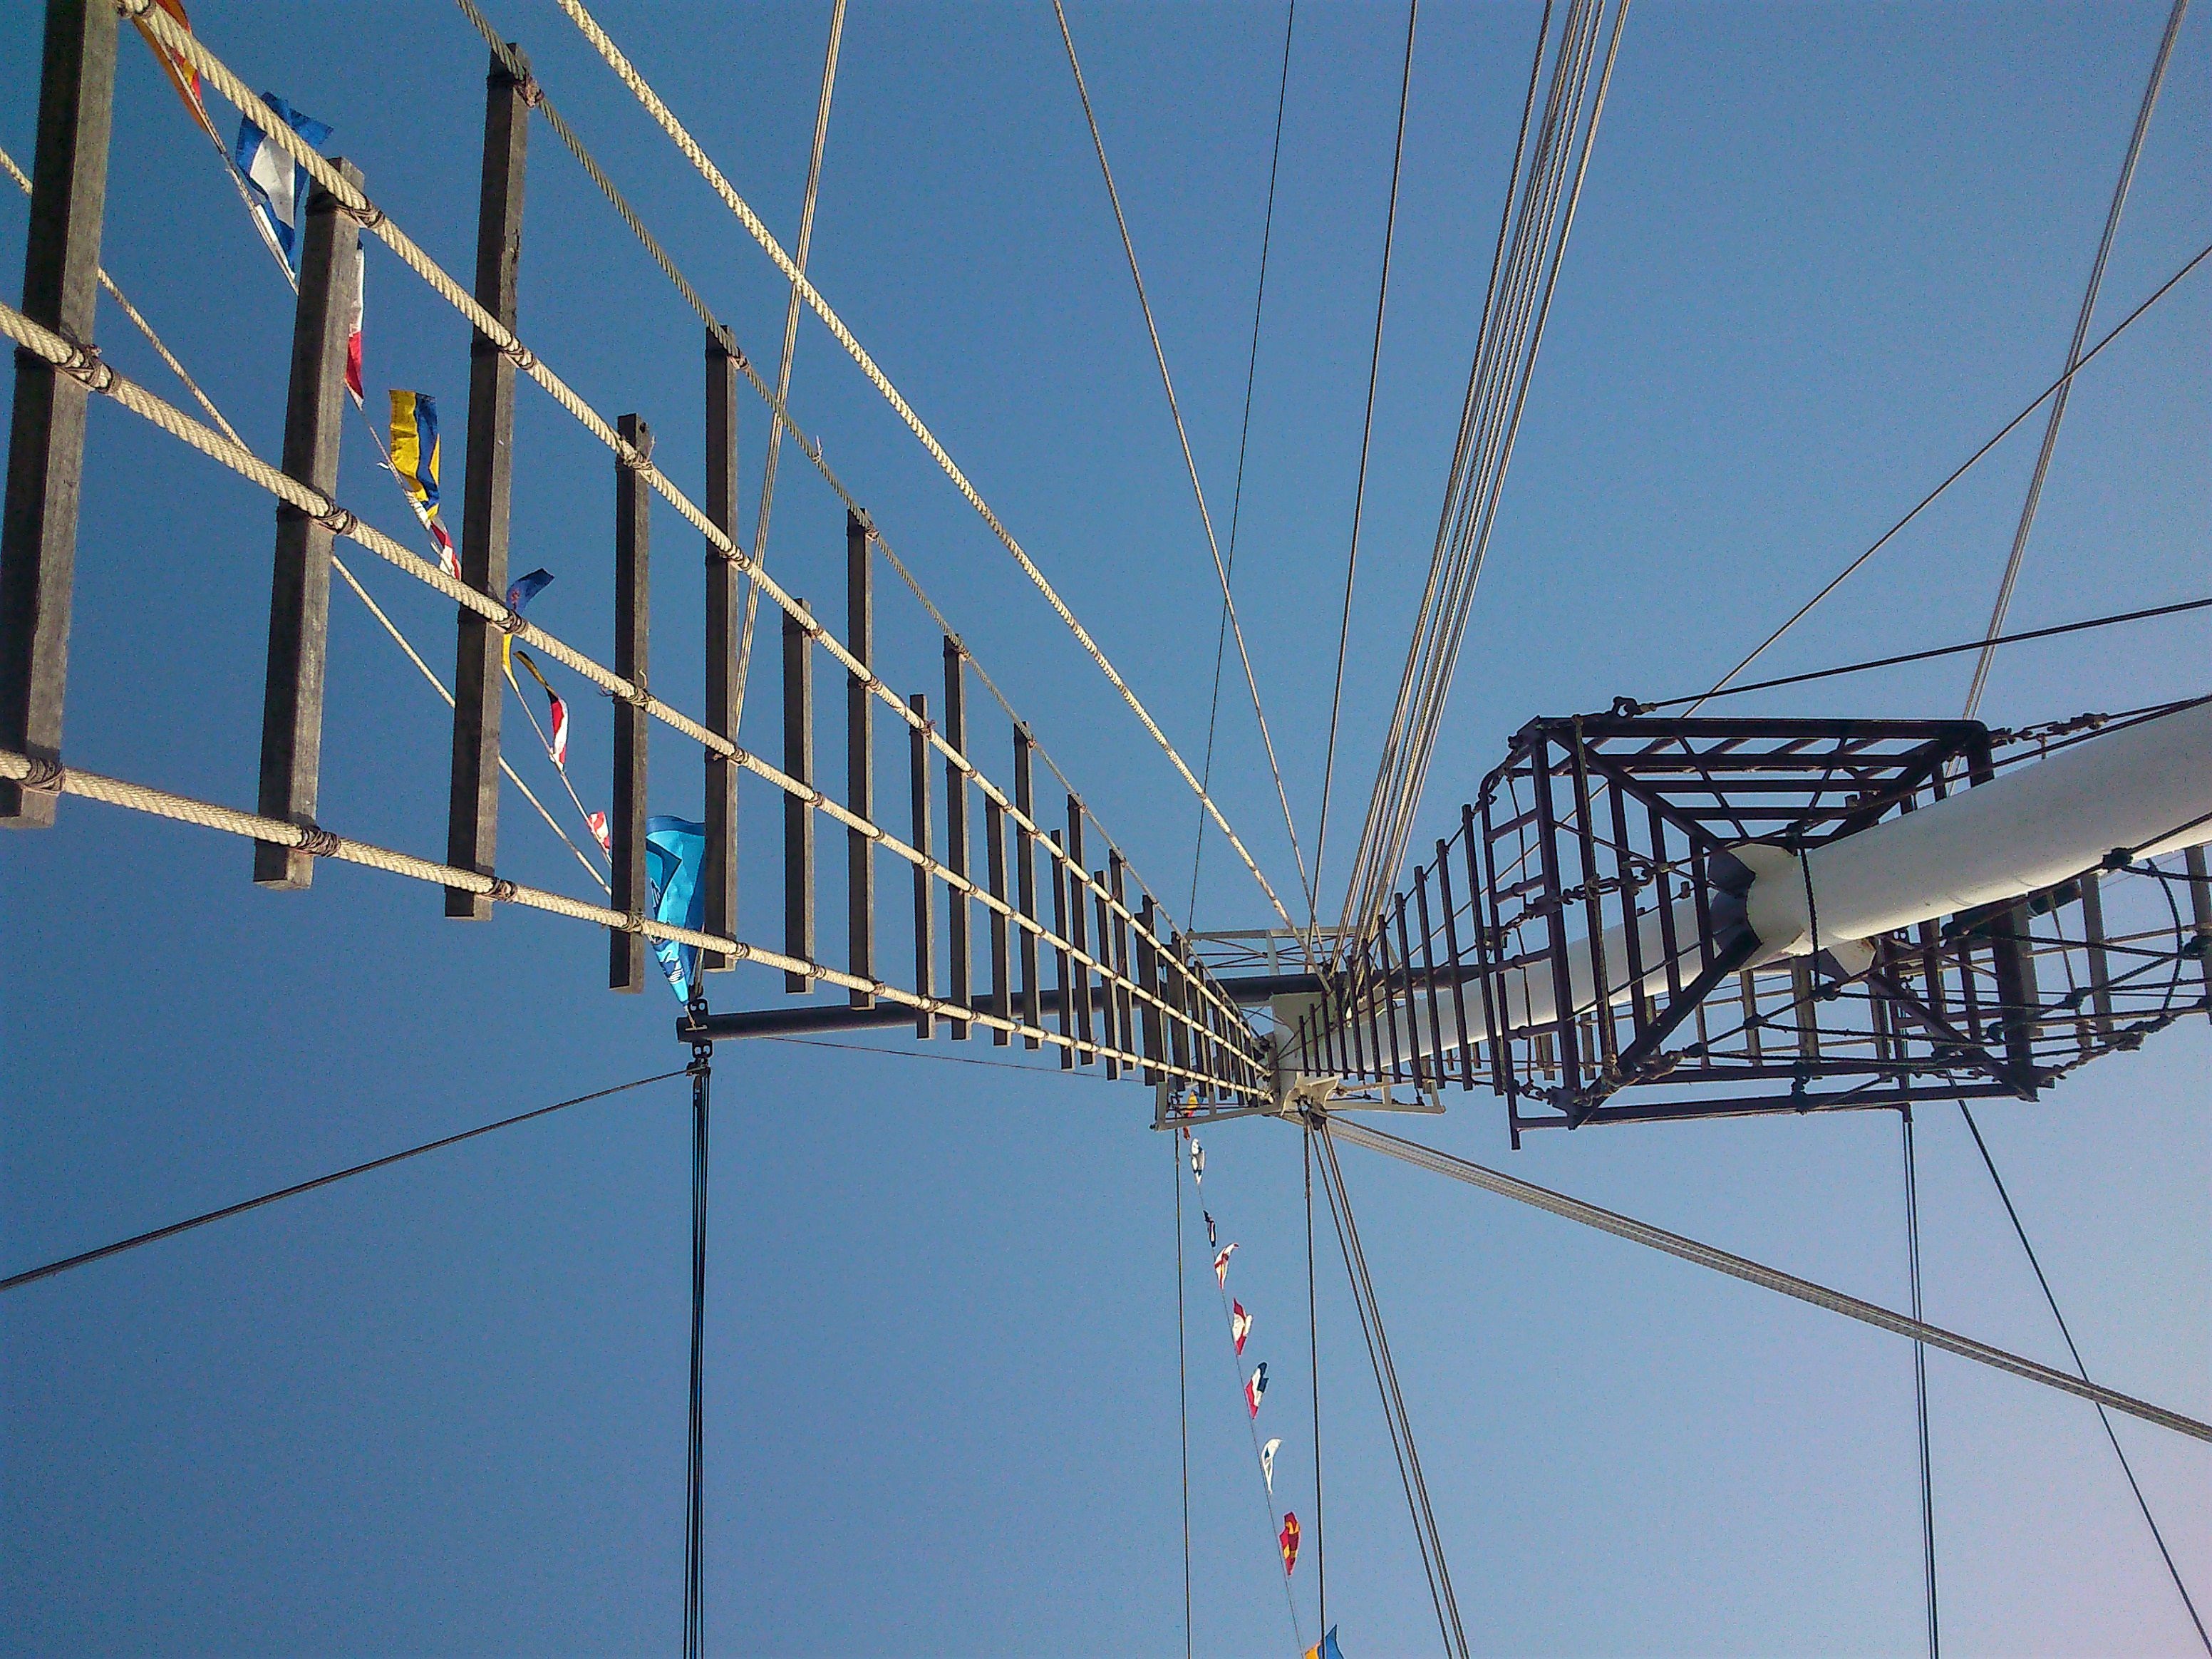
sky, summer, vacation, line, tower, mast, blue, electricity, sailboat, nautical, net, scaffolding, transmission tower, outdoor structure, electrical supply, overhead power line